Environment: real
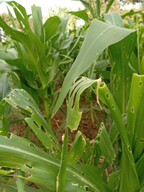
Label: fall_armyworm